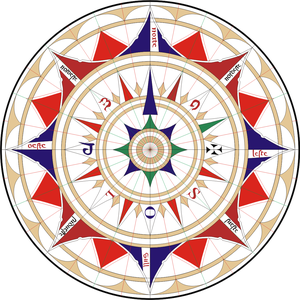
Réplique d'une rose des vents extraite d'une carte de Jorge de Aguiar de 1492. Voir l'original dans la section Other version. Português: Réplica de uma rosa-dos-ventos de uma carta de marear de Jorge de Aguiar (1492). Ver original em ""Other versions"""
Voici une liste des noms de vents par continent. Certains sont célèbres, d'autres moins.